Climate change in Washington

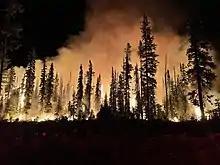
Lick Fire on the Umatilla National Forest burning at night, 2021

According to "The Economic Impacts of Climate Change in Washington State", the major impacts of climate change in Washington State (2007) include: